History of Argentina (1946-1955)

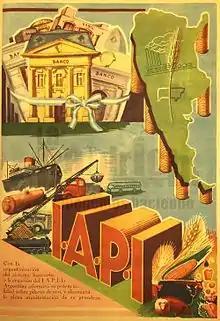
IAPI propaganda.

When Perón was elected, his coalition won the majority of the chamber of deputies and the entirety of the senate. As a result, his government was able to replace the supreme court judges with others aligned with them. Therefore, the Peronist government had the control of the three powers of the republic.